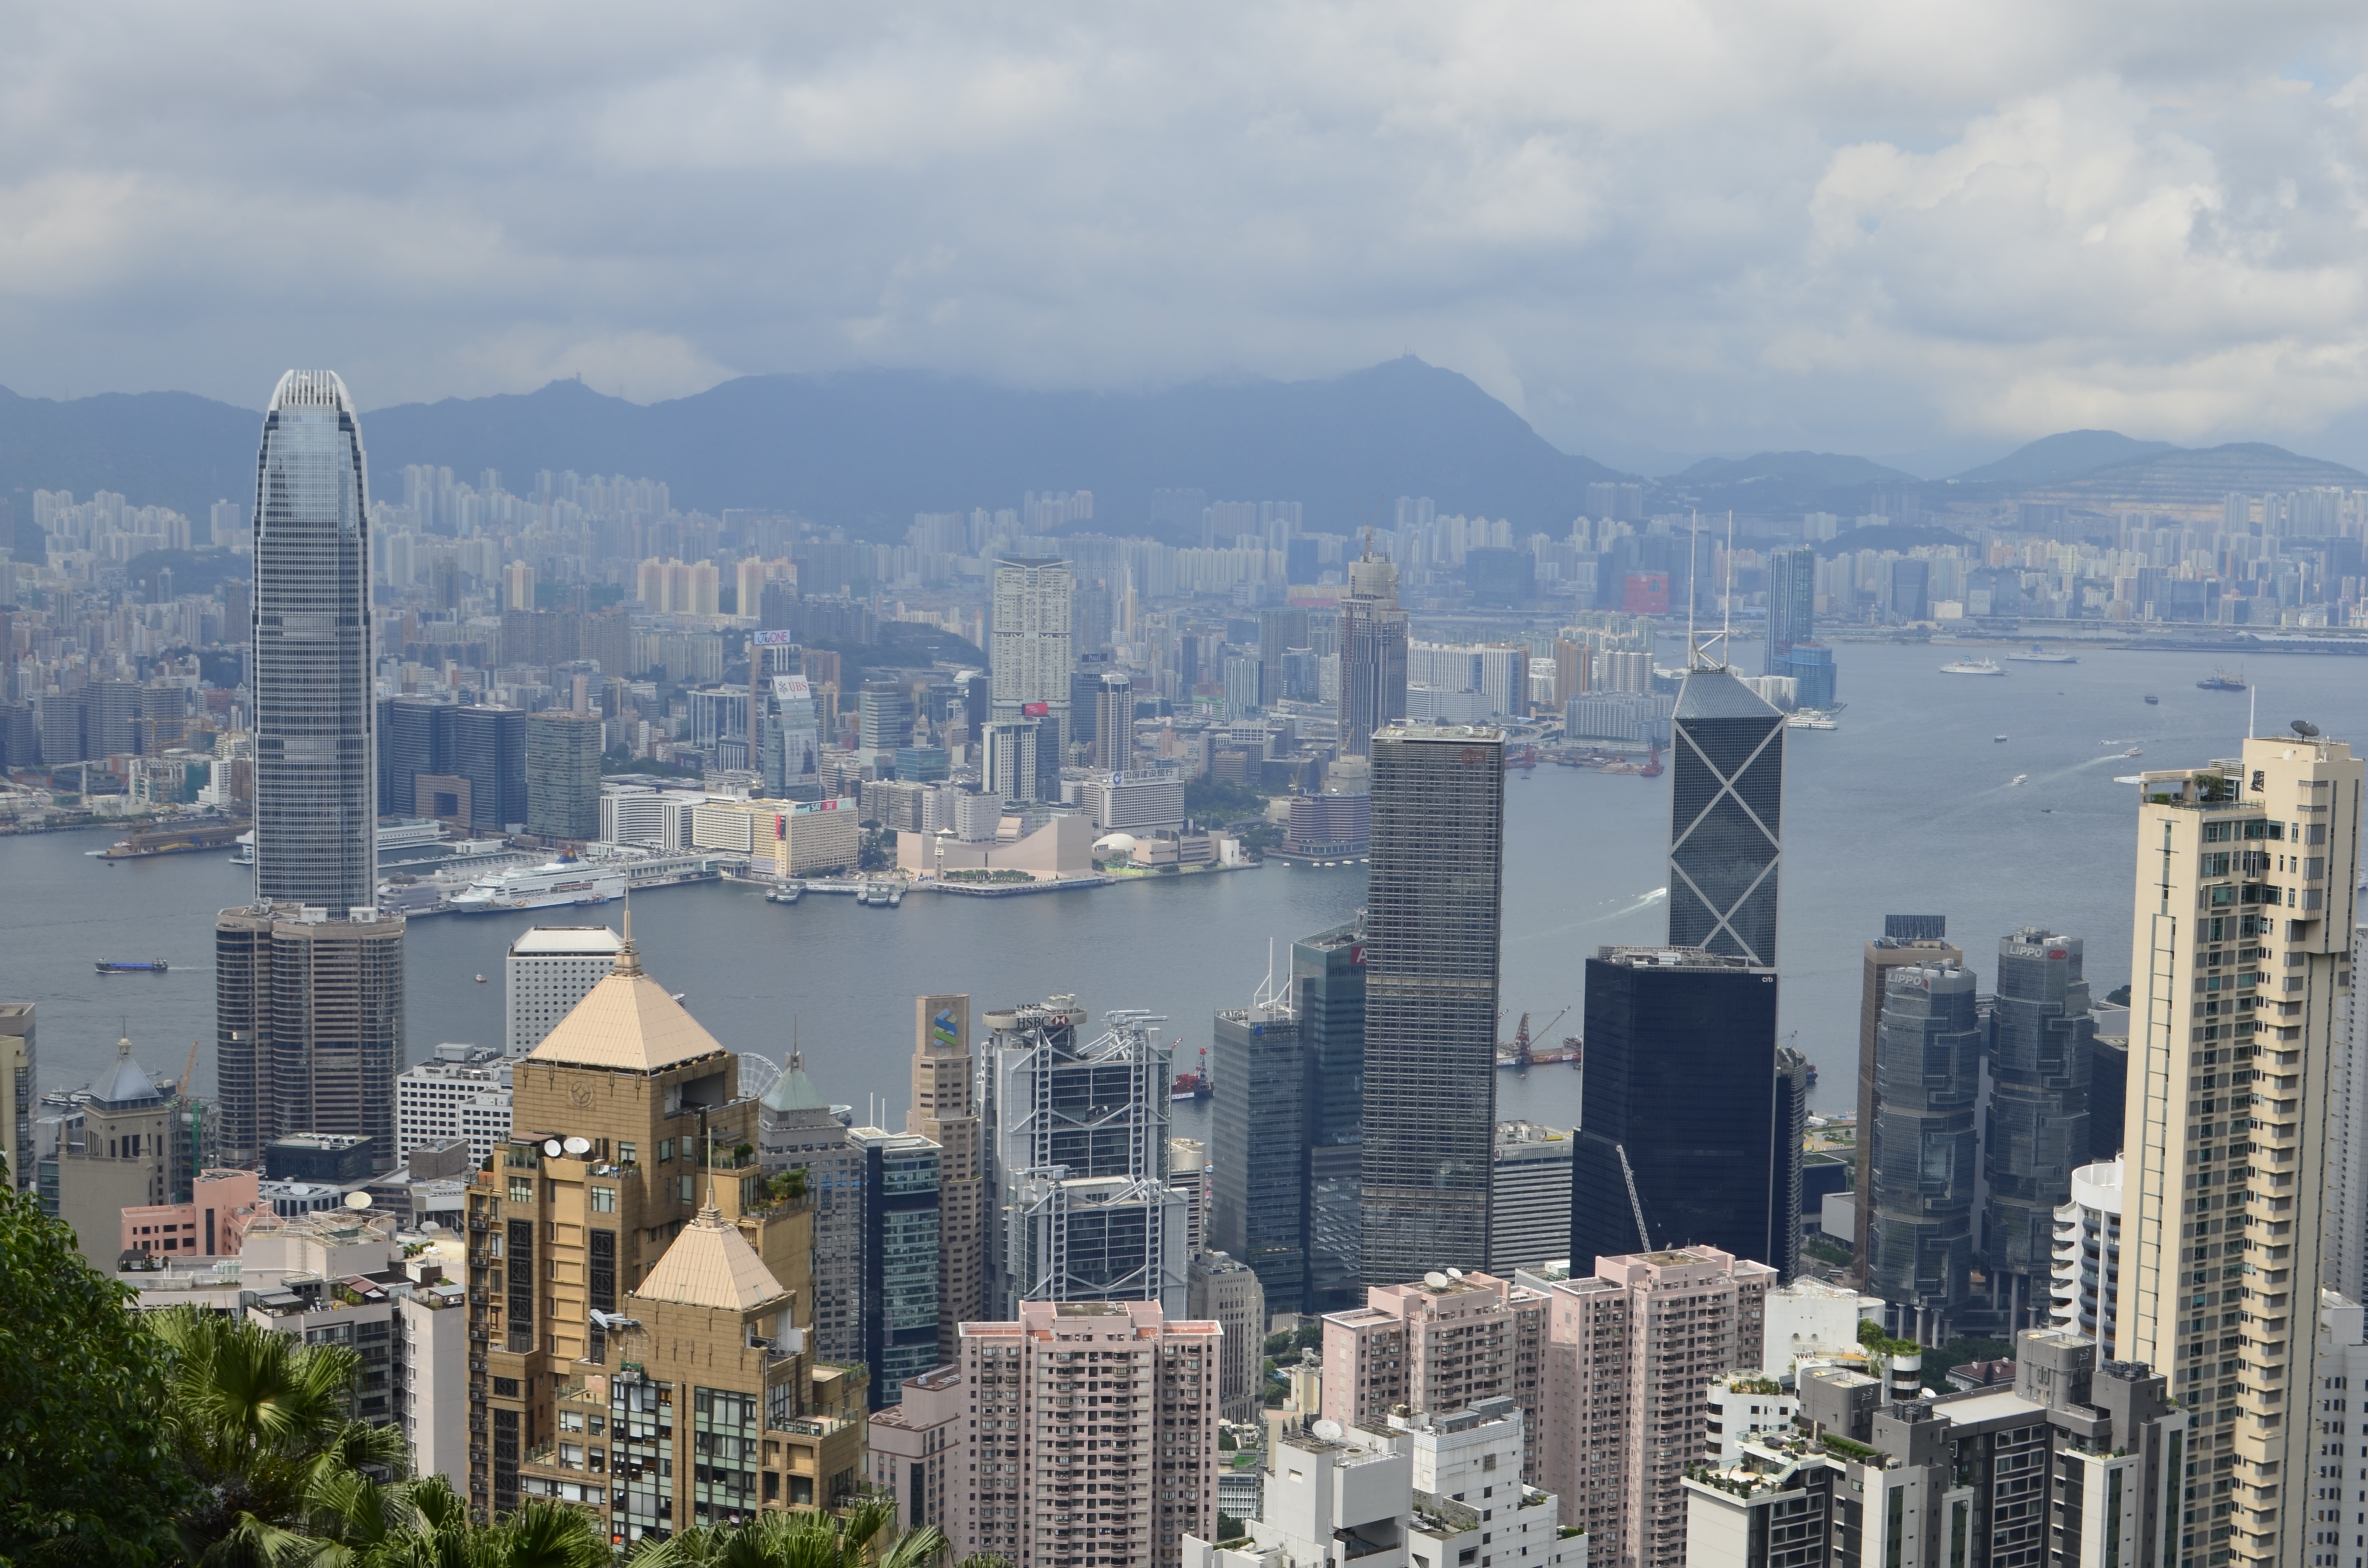
horizon, light, skyline, building, city, peak, skyscraper, cityscape, downtown, vacation, chinese, tower, asia, harbor, business, tourism, tower block, bus, victoria, hongkong, metropolis, neighbourhood, finance, bird's eye view, aerial photography, hong kong skyscrapers, hong kong skyline, urban area, residential area, geographical feature, atmospheric phenomenon, human settlement, atmosphere of earth, metropolitan area